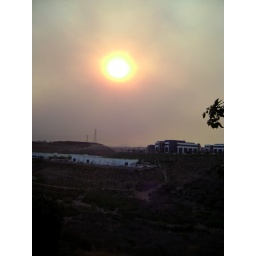
Photo was taken from Ewen's office window. Donabel works in the building on top of the hill.